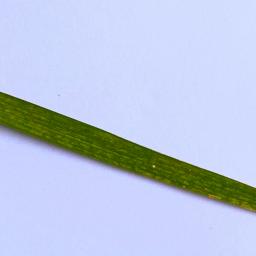
Label: Rice___Healthy